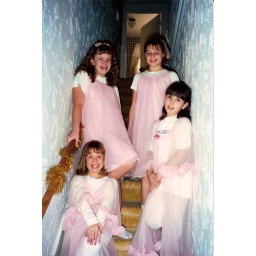
four cousin girls in pink nightgowns all